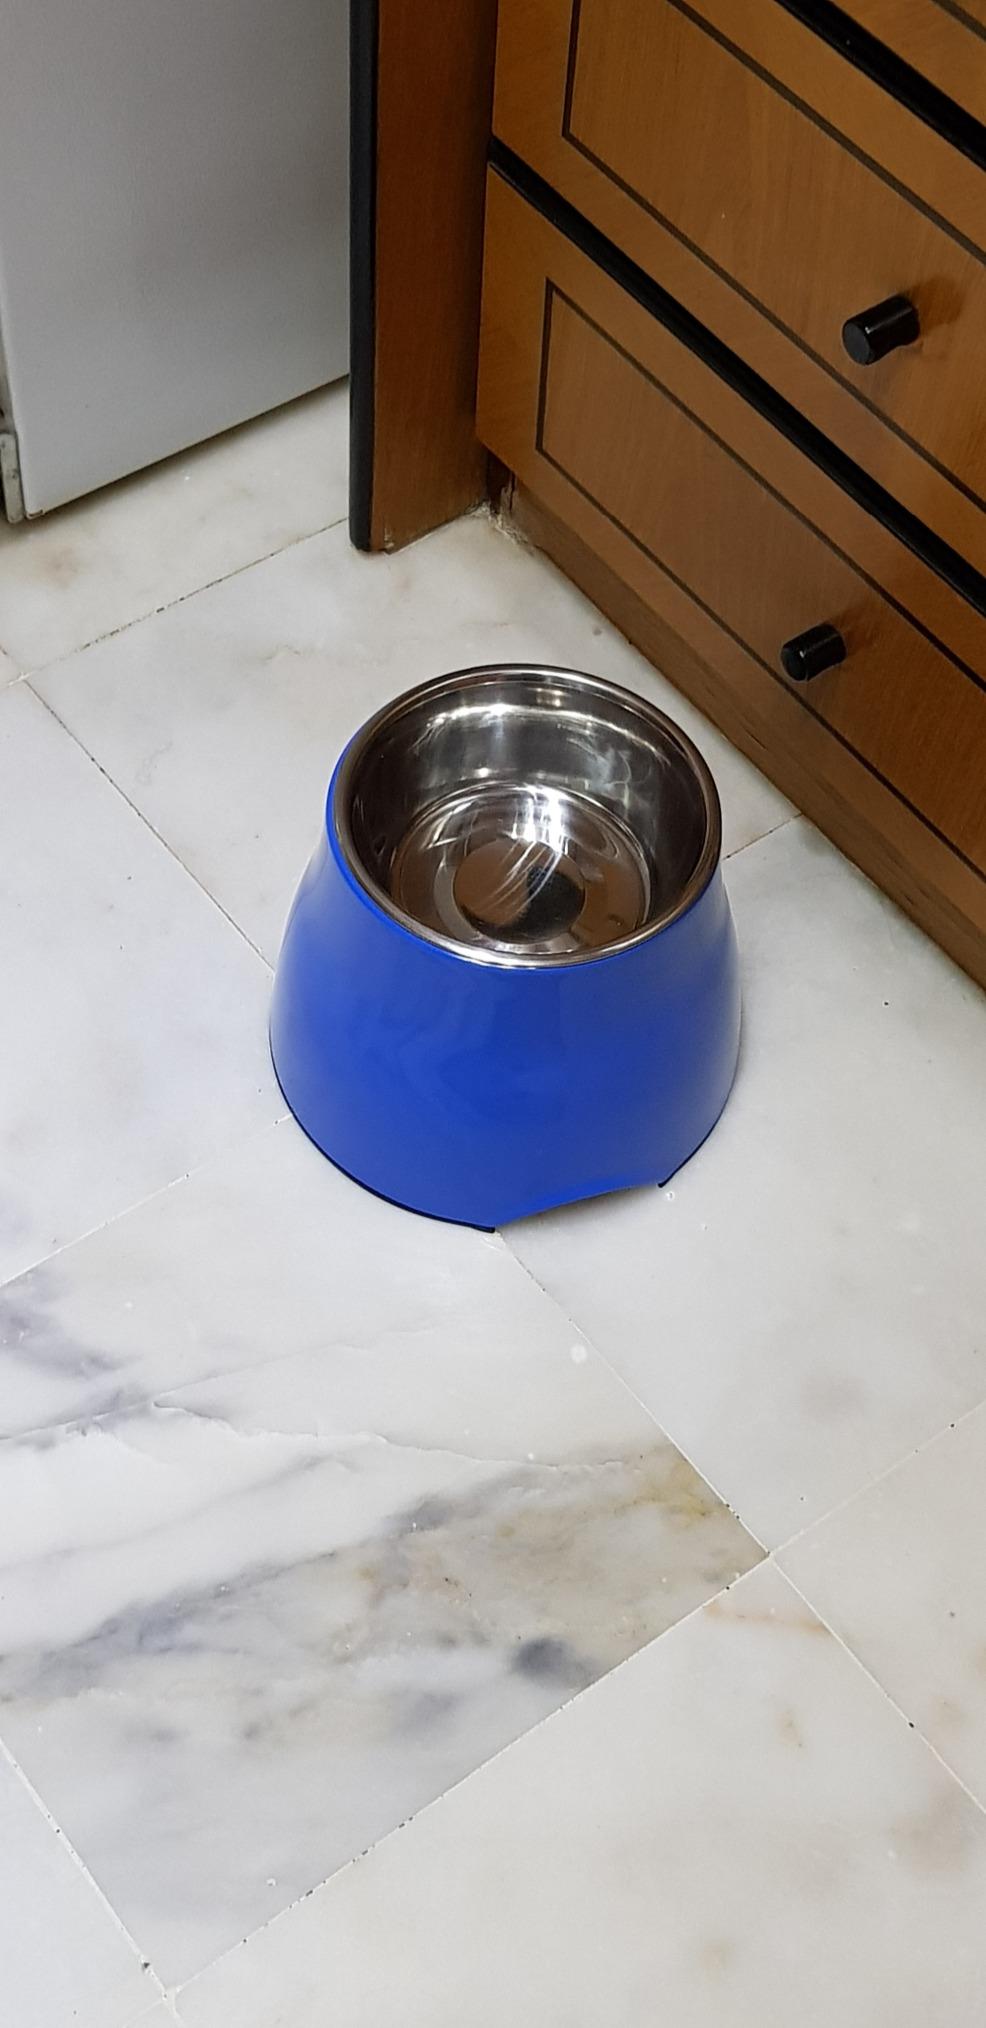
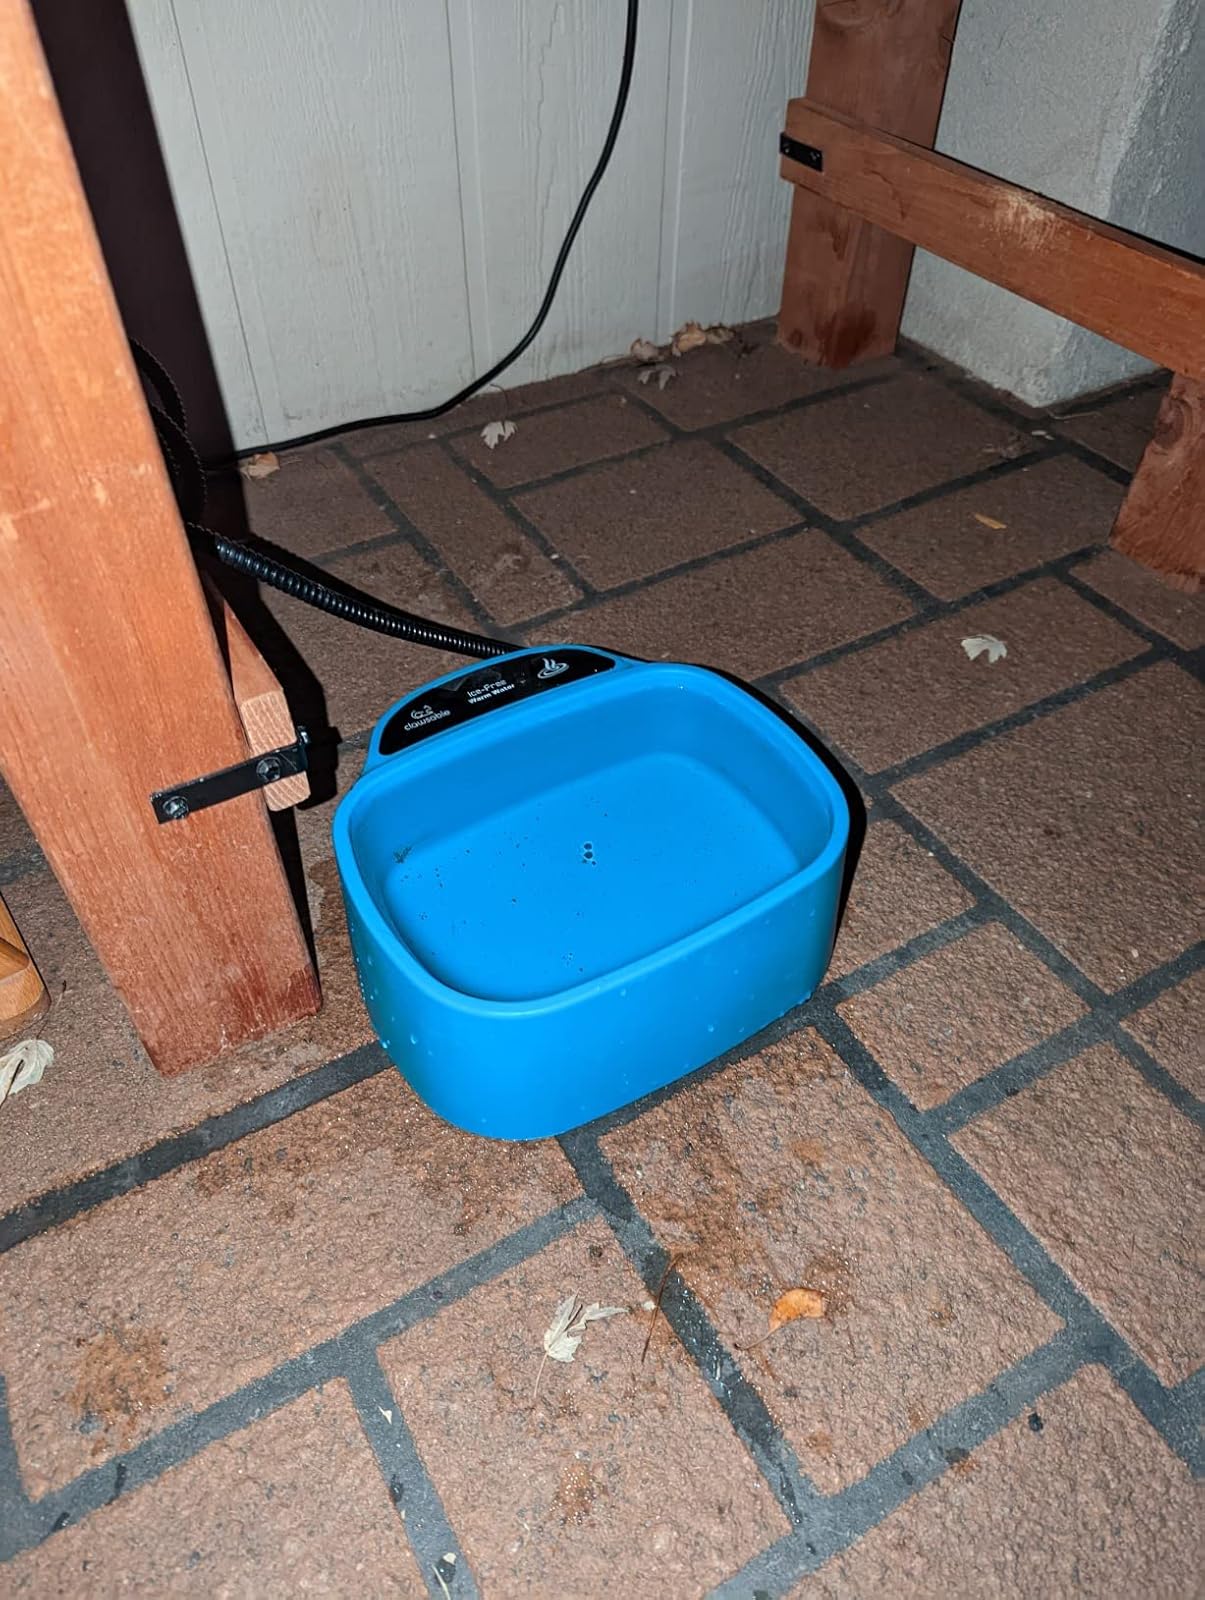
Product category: items_bowl
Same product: no